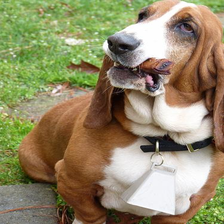
Species: dog
Breed: basset hound